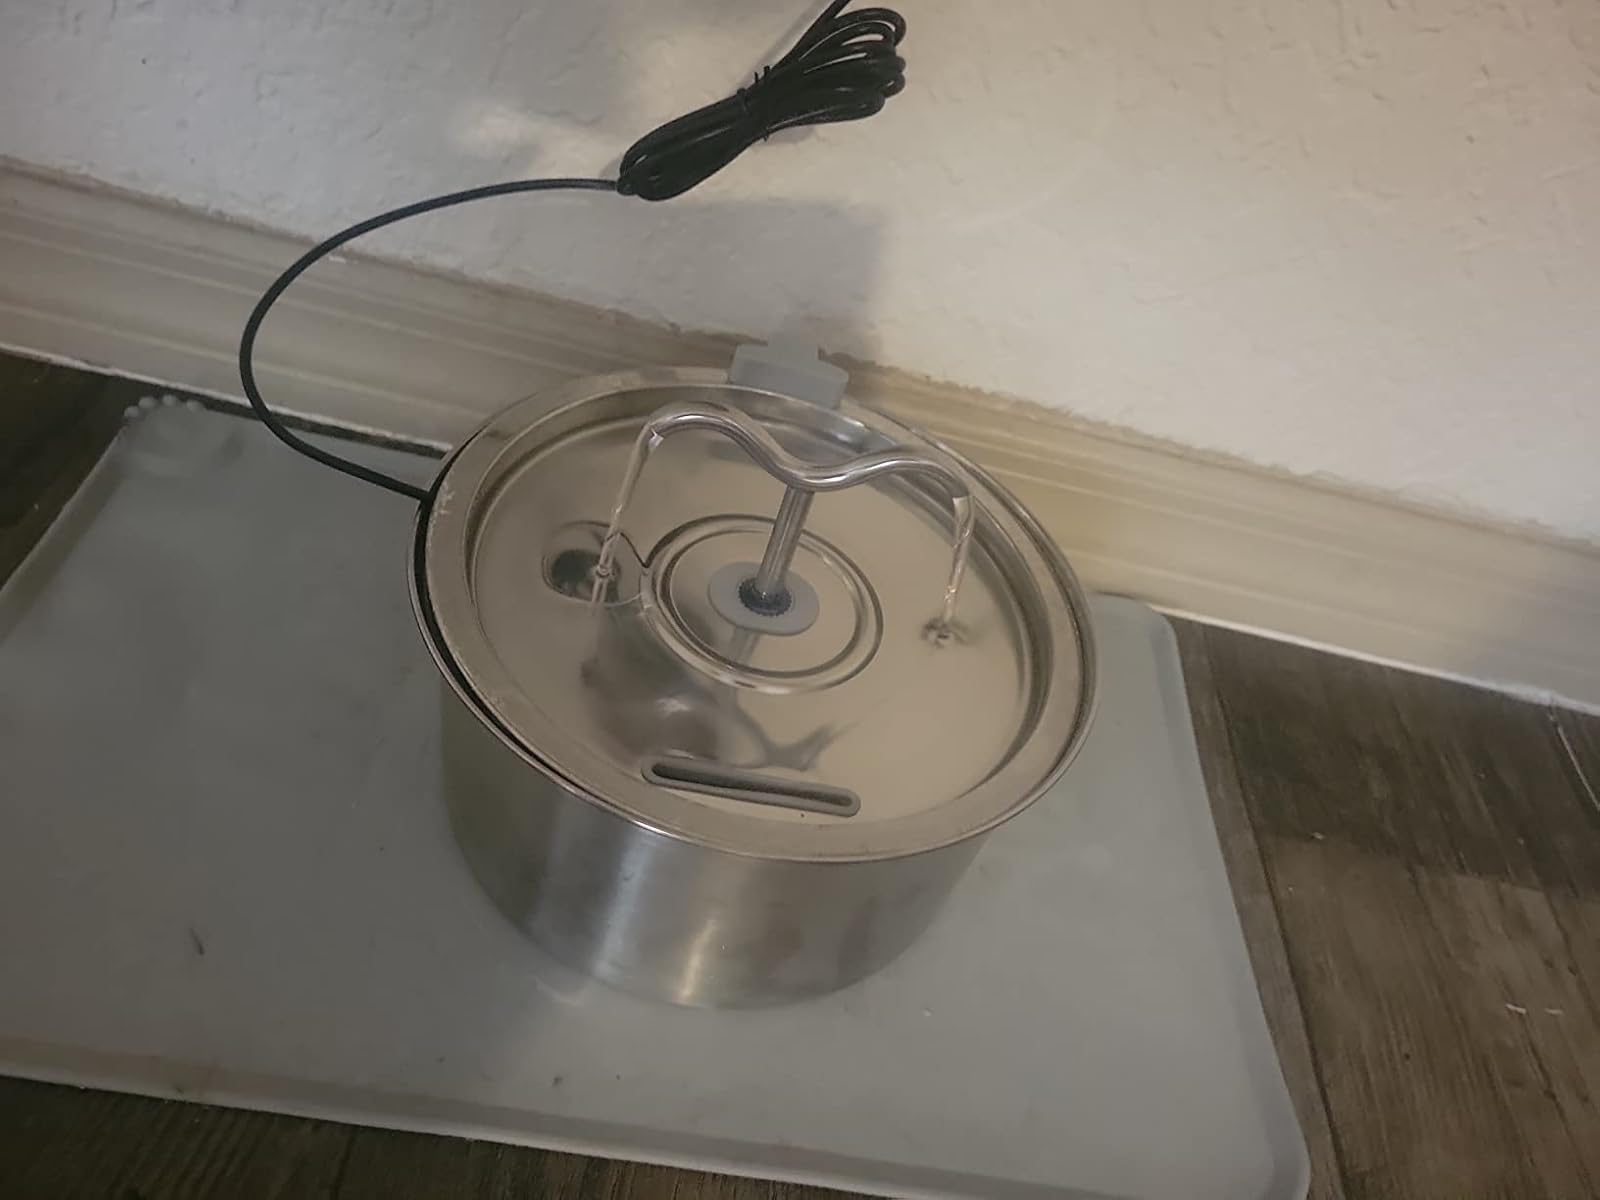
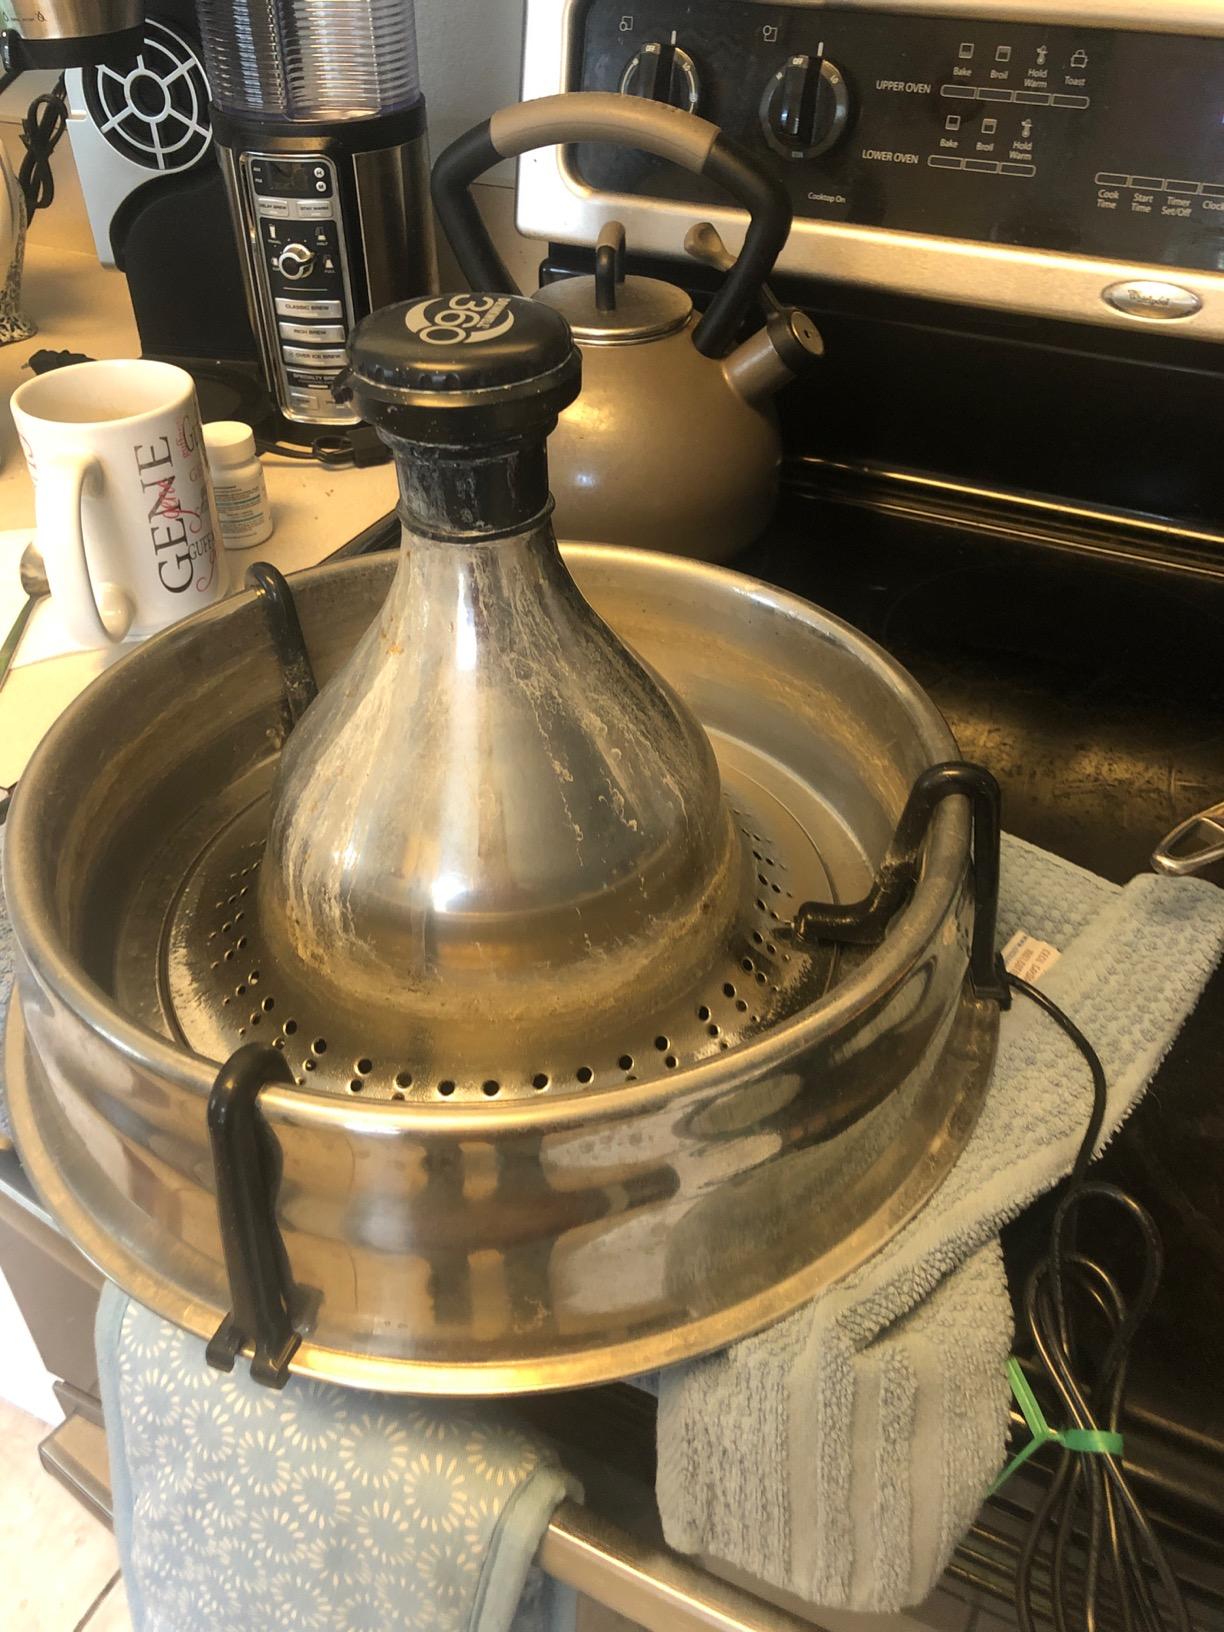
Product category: items_bowl
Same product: no